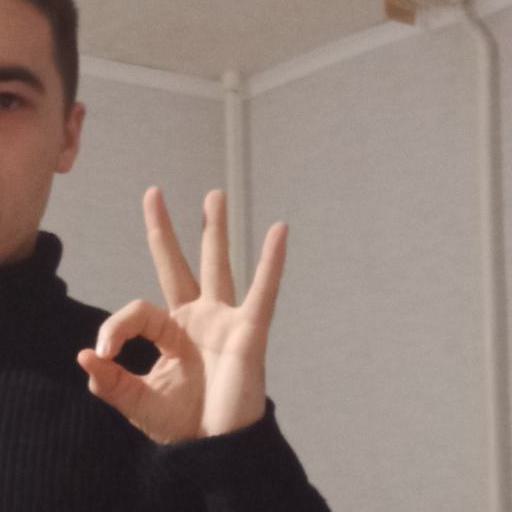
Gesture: ok